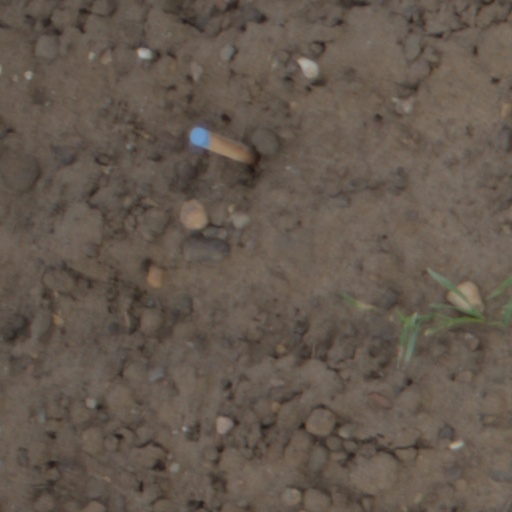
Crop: wheat